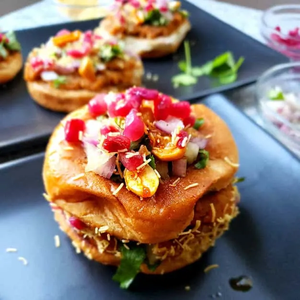
Dish: dabeli